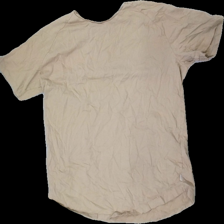
View: front
Type: T-shirt
Category: Men
Brand: Jack And Jones
Colors: Beige
Material: 100% Cotton
Cut: C-collar
Season: All
Price range: 50-100
Recommended usage: Reuse